Gabriella Giacobbe

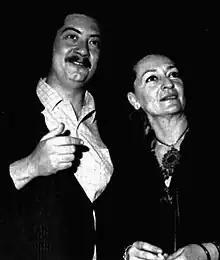
Gabriella Giacobbe with actor Mario Valgoi at the rehearsal of a radio drama (1972)

Born in L'Aquila, Italy, Giacobbe graduated at the drama school of Giorgio Strehler and worked long with his company at the Piccolo Teatro, debuting in 1953 with the drama "La sei giorni". Her stage credits include works directed by Luchino Visconti and Eduardo De Filippo. She also had a prolific career in television, appearing in successful series and TV movies such as "A come Andromeda" and "La donna di picche". More sporadic were her film appearances, which nonetheless included works by Luigi Magni, Dino Risi, Nelo Risi. She died of cancer on 8 January 1979, at the age of 55.